Triplemanía XXIX

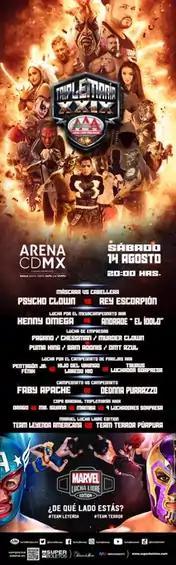
Promotional poster featuring various AAA "luchadores" and "luchadoras"

Triplemanía XXIX was a professional wrestling supercard event produced and scripted by the Mexican professional wrestling promotion Lucha Libre AAA Worldwide (AAA). The event took place on August 14, 2021 at Arena Ciudad de México in Mexico City. It marked the 29th year in a row that AAA has held a Triplemanía show, and the 35th overall show held under the Triplemanía banner since 1993. The annual Triplemanía show is AAA's biggest event of the year, serving as the culmination of major storylines in what has been described as AAA's version of WrestleMania or their Super Bowl event. The event saw the return of live ticketed fans, marking one of the first times AAA allowed this during the COVID-19 pandemic.